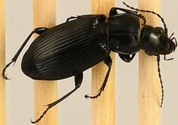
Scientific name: Pterostichus melanarius melanarius
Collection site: Chase Lake National Wildlife Refuge NEON (WOOD), plot WOOD_028